Maddila Gurumoorthy

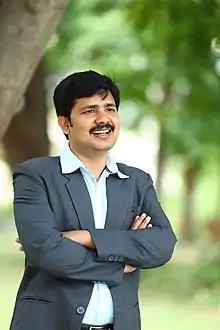
Gurumoorthy in 2021

Maddila Gurumoorthy (born 22 June 1985) is an Indian politician from YSR Congress Party. He was elected as MP in 2021 by-polls from Tirupati Andhra Pradesh, India. The bye-election, held on 17 April following the death of sitting MP YSRCP's Balli Durga Prasad Rao in September 2020.